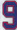
Number: 9